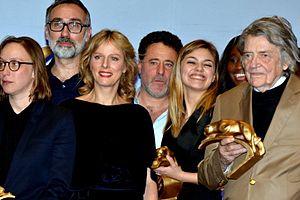
cérémonie des prix Lumières
La 20ᵉ cérémonie des Lumières de la presse internationale, organisée par l'Académie des Lumières, s'est déroulée le 2 février 2015 à l'Espace Pierre Cardin à Paris.